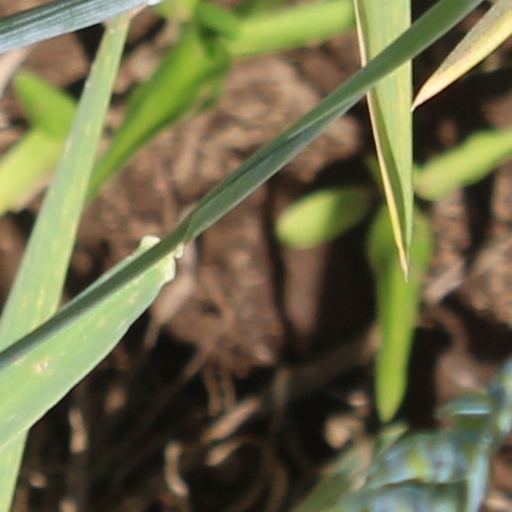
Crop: wheat